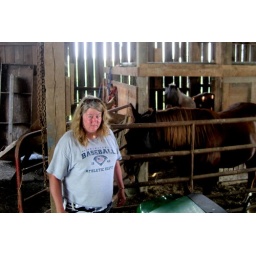
Darlene in the barn with the horses IMG_2772